Kumari (goddess)

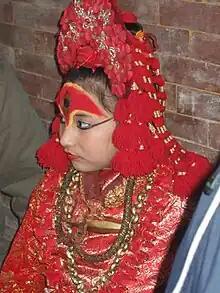
Kumari Devi, Kathmandu, March 2007

On 3 July 2008, Sajani Shakya was removed from her position as Kumari of Bhaktapur after visiting the United States to attend the release of the movie "Living Goddess" at Silverdocs, the American Film Institute/Discovery Channel documentary festival in downtown Silver Spring, Maryland. The visit, according to the elders, had tainted her purity. A couple of weeks later, temple authorities at Sajani Shakya's hometown recanted their previous statement and said that she would not be stripped of her title because she was willing to undergo a "cleansing" ceremony to remove any sins she might have committed while traveling.